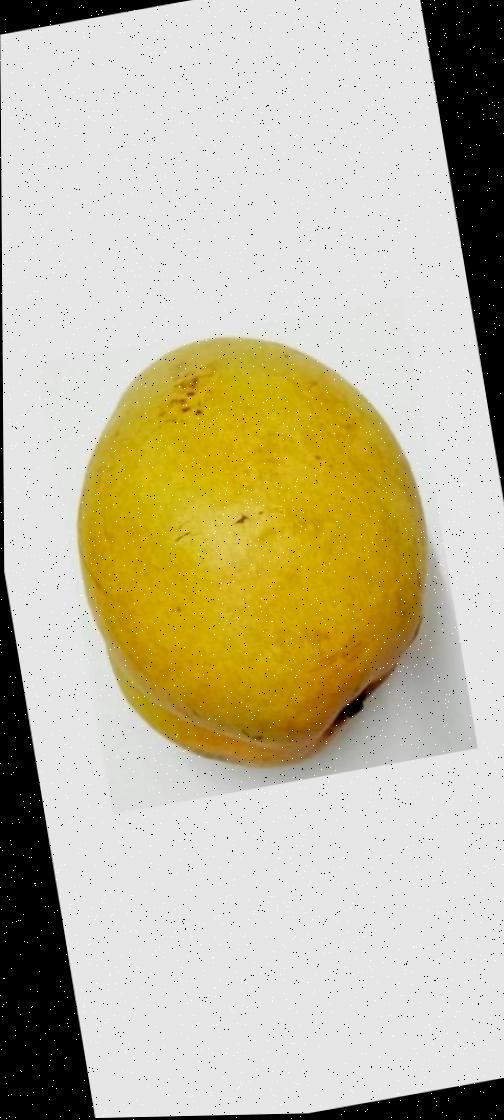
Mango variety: Bari-11